Malcolm Elliott

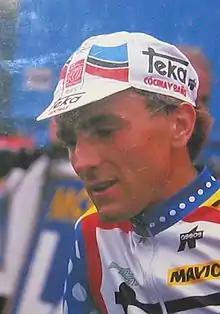
Elliott at the 1989 Tour of Britain in his Teka team colours

Malcolm Elliott (born 1 July 1961) is a former English professional cyclist, whose professional career has lasted from 1984 to 1997 when he retired and from 2003 up to 2011 when he made his comeback in British domestic racing.